1905 Stalybridge by-election

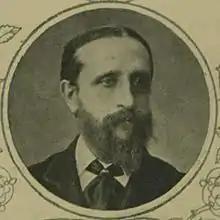
John Cheetham

At the following General Election Cheetham and Travis-Clegg faced each other again. The Liberal held onto the seat with a reduced majority: